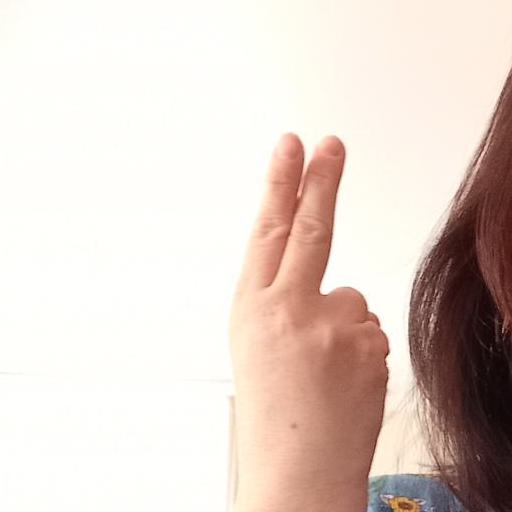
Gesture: two_up_inverted